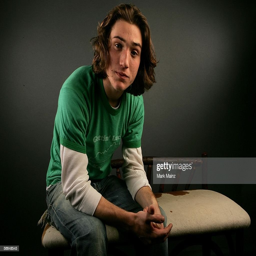
actor of the film poses for a portrait during festival .